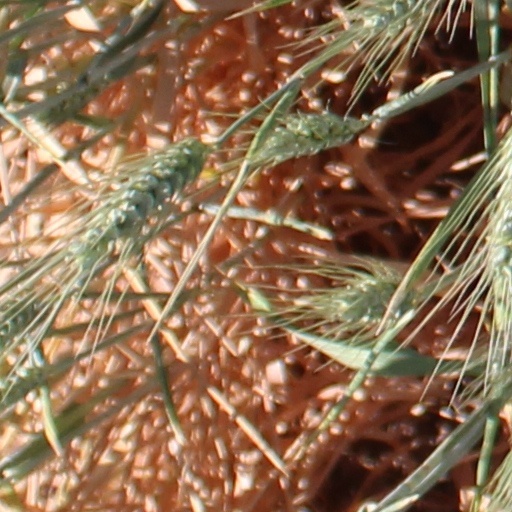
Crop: wheat